Sea of Tranquility (novel)

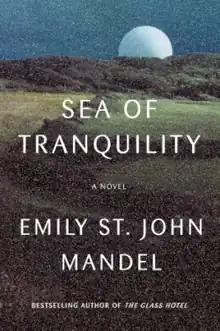
Cover of the first U.S. edition

Sea of Tranquility is a 2022 novel by the Canadian writer Emily St. John Mandel. It is Mandel's sixth novel and a work of speculative fiction.